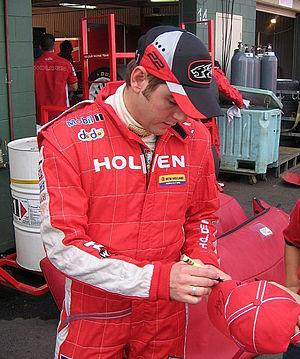
Todd Kelly est un pilote de V8 supercar, vivant actuellement à Melbourne.